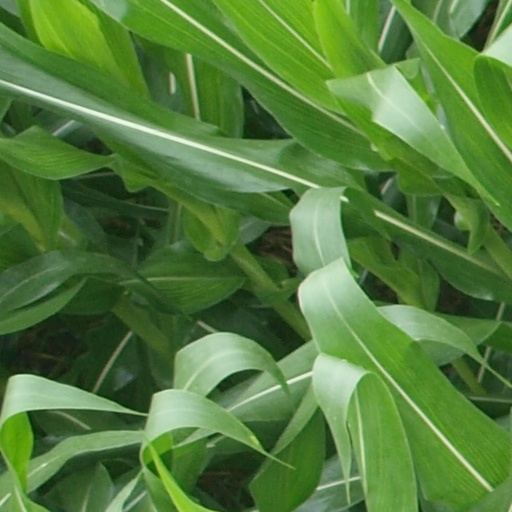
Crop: maize; corn